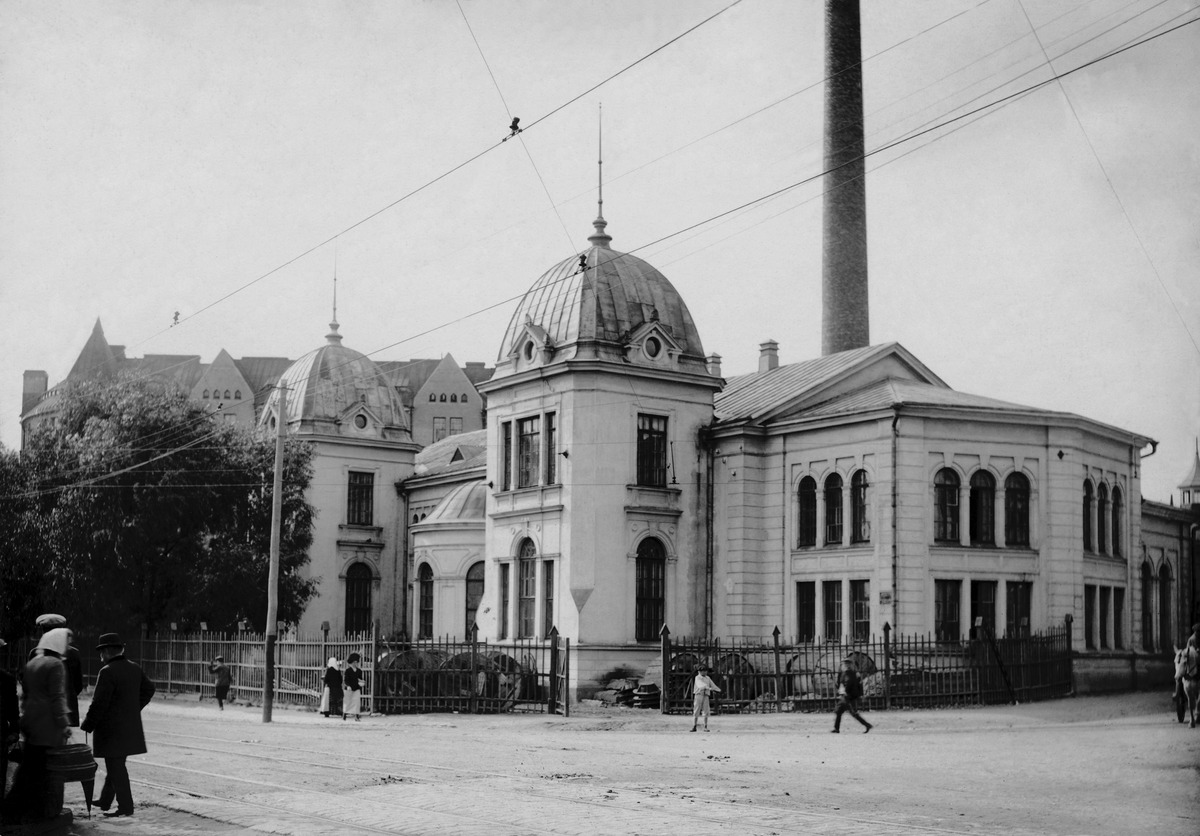
Raitiotie- ja Omnibusosakeyhtiön sähkövoimalaitos Hakaniemessä Itäisen Viertotien ja Toisen linjan kulmauksessa
sisällön kuvaus: Raitiotie- ja Omnibusosakeyhtiön sähkövoimalaitos Hakaniemessä Itäisen Viertotien ja Toisen linjan kulmauksessa. Kummer & Co:n rakentama laitos valmistui vuosina 1898-1900. mustavalkoinen
Kuvaaja: Sundström, Eric, valokuvaaja
Ajankohta: kuvausaika 1914
Paikka: Suomi, Uusimaa, Helsinki, Siltasaari Helsinki, Itäinen Viertotie. Toinen Linja
Aiheet: Helsingin Raitiotie- ja Omnibus Osakeyhtiö HRO - Spårvägs- och Omnibus Aktiebolaget i Helsingfors, raideliikenne raitioliikenne, energiantuotantolaitokset voimalat